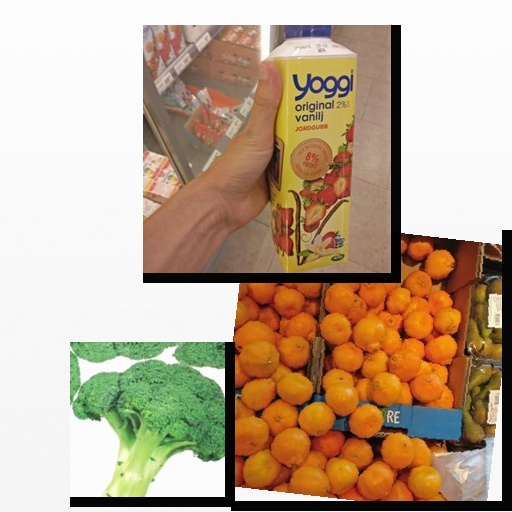
Food items: strawberry_yoghurt, broccoli, satsuma